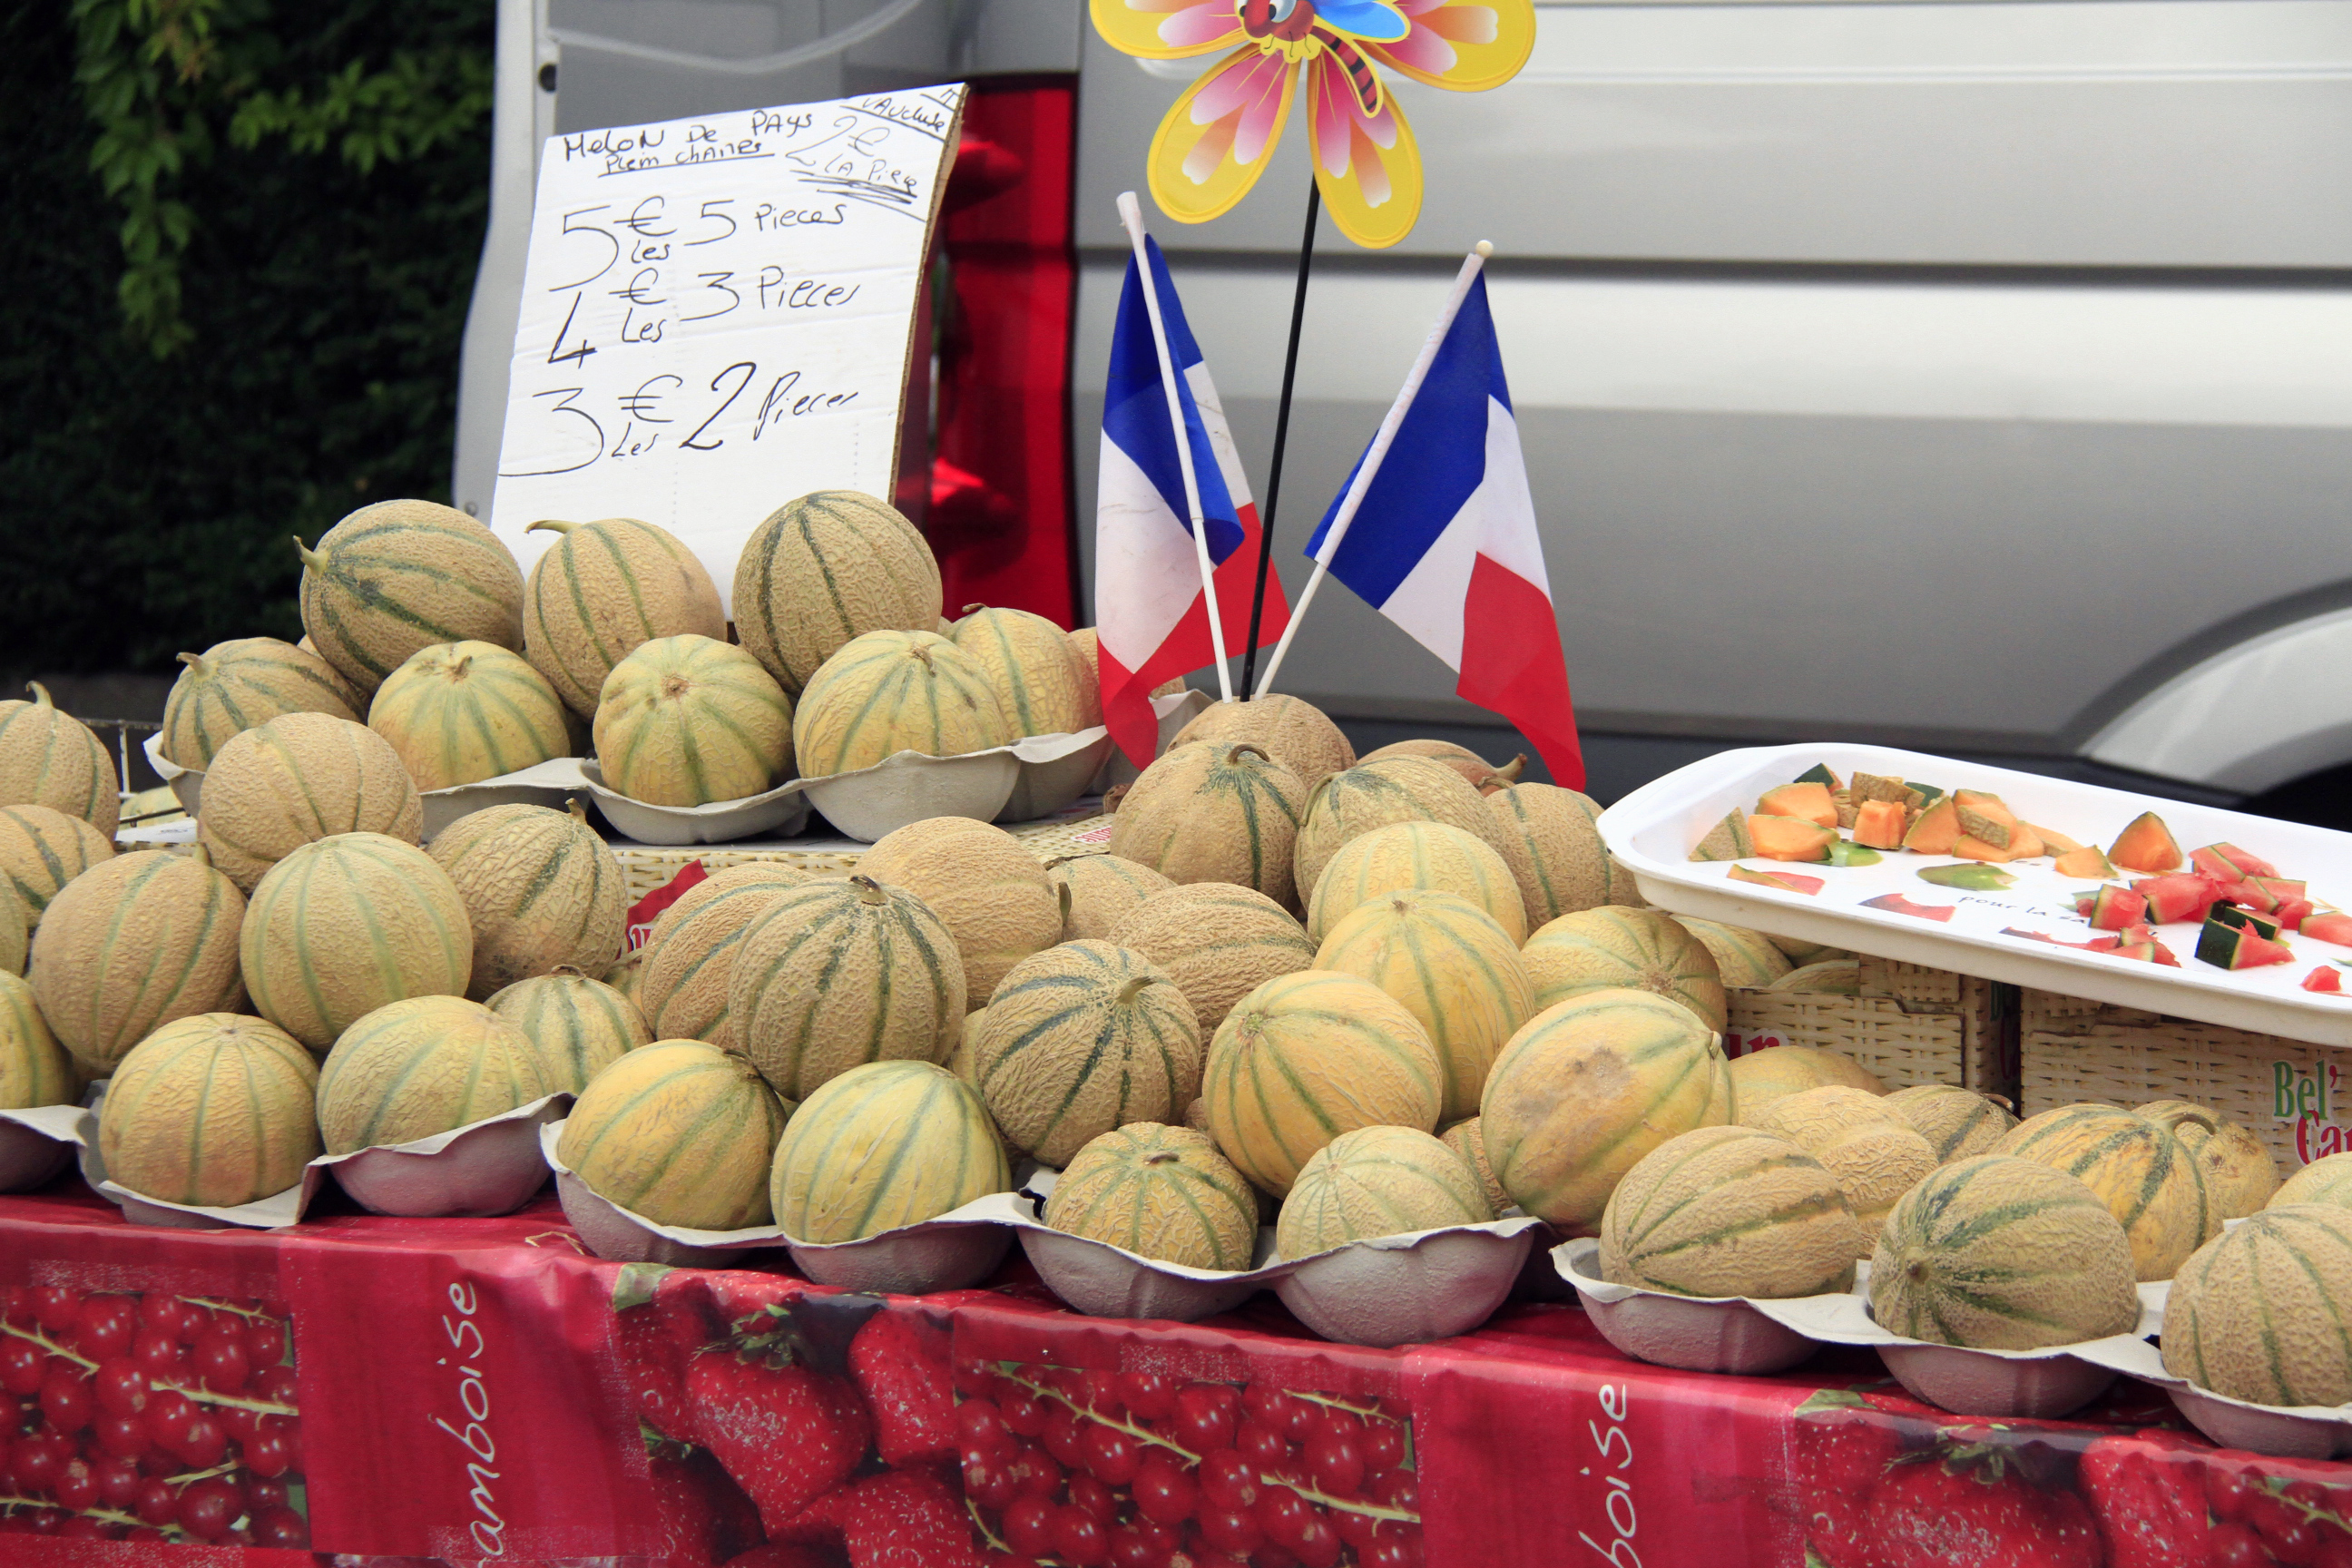
france, europe, food, produce, market, bakery, midi, rhnealpes, ardche, marches, fruitsdelt, marchandises, tals, productionfranaise